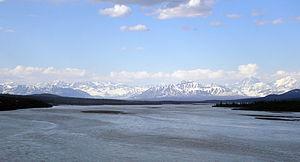
La rivière Susitna est une rivière d'Alaska aux États-Unis, de 504 kilomètres de long. Elle est la quinzième rivière des États-Unis en termes de moyenne de volume d'eau à son embouchure. Elle s'étend du glacier Susitna jusqu'au Golfe de Cook.